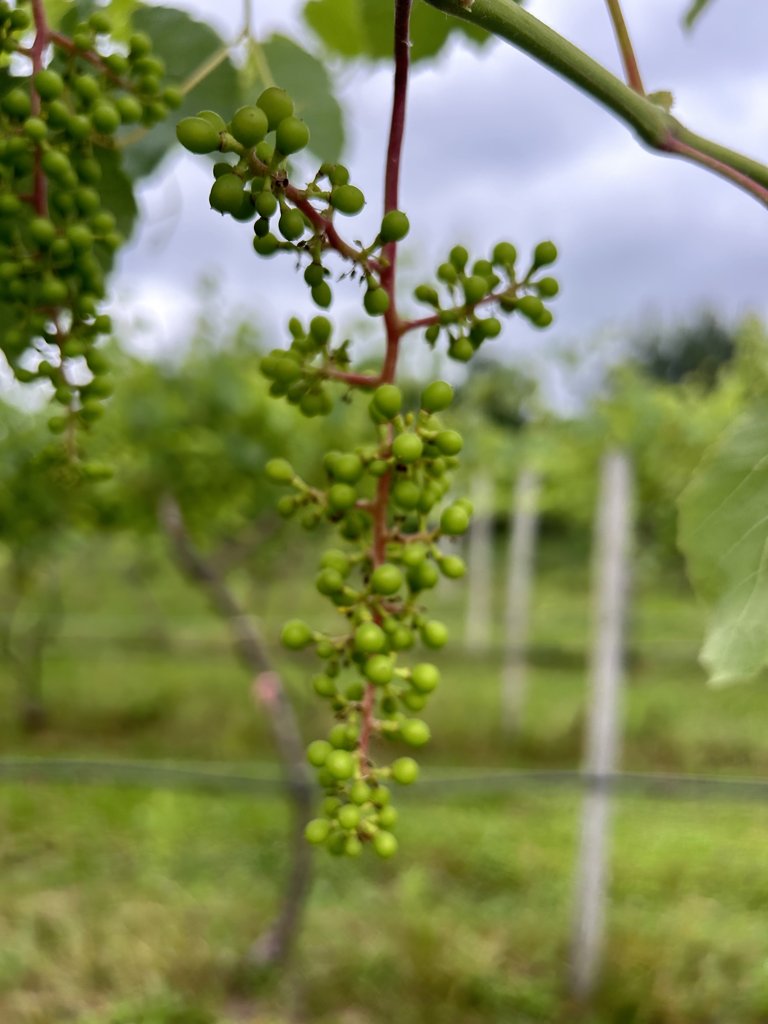
Berries visible: 179
Grape clusters: 2